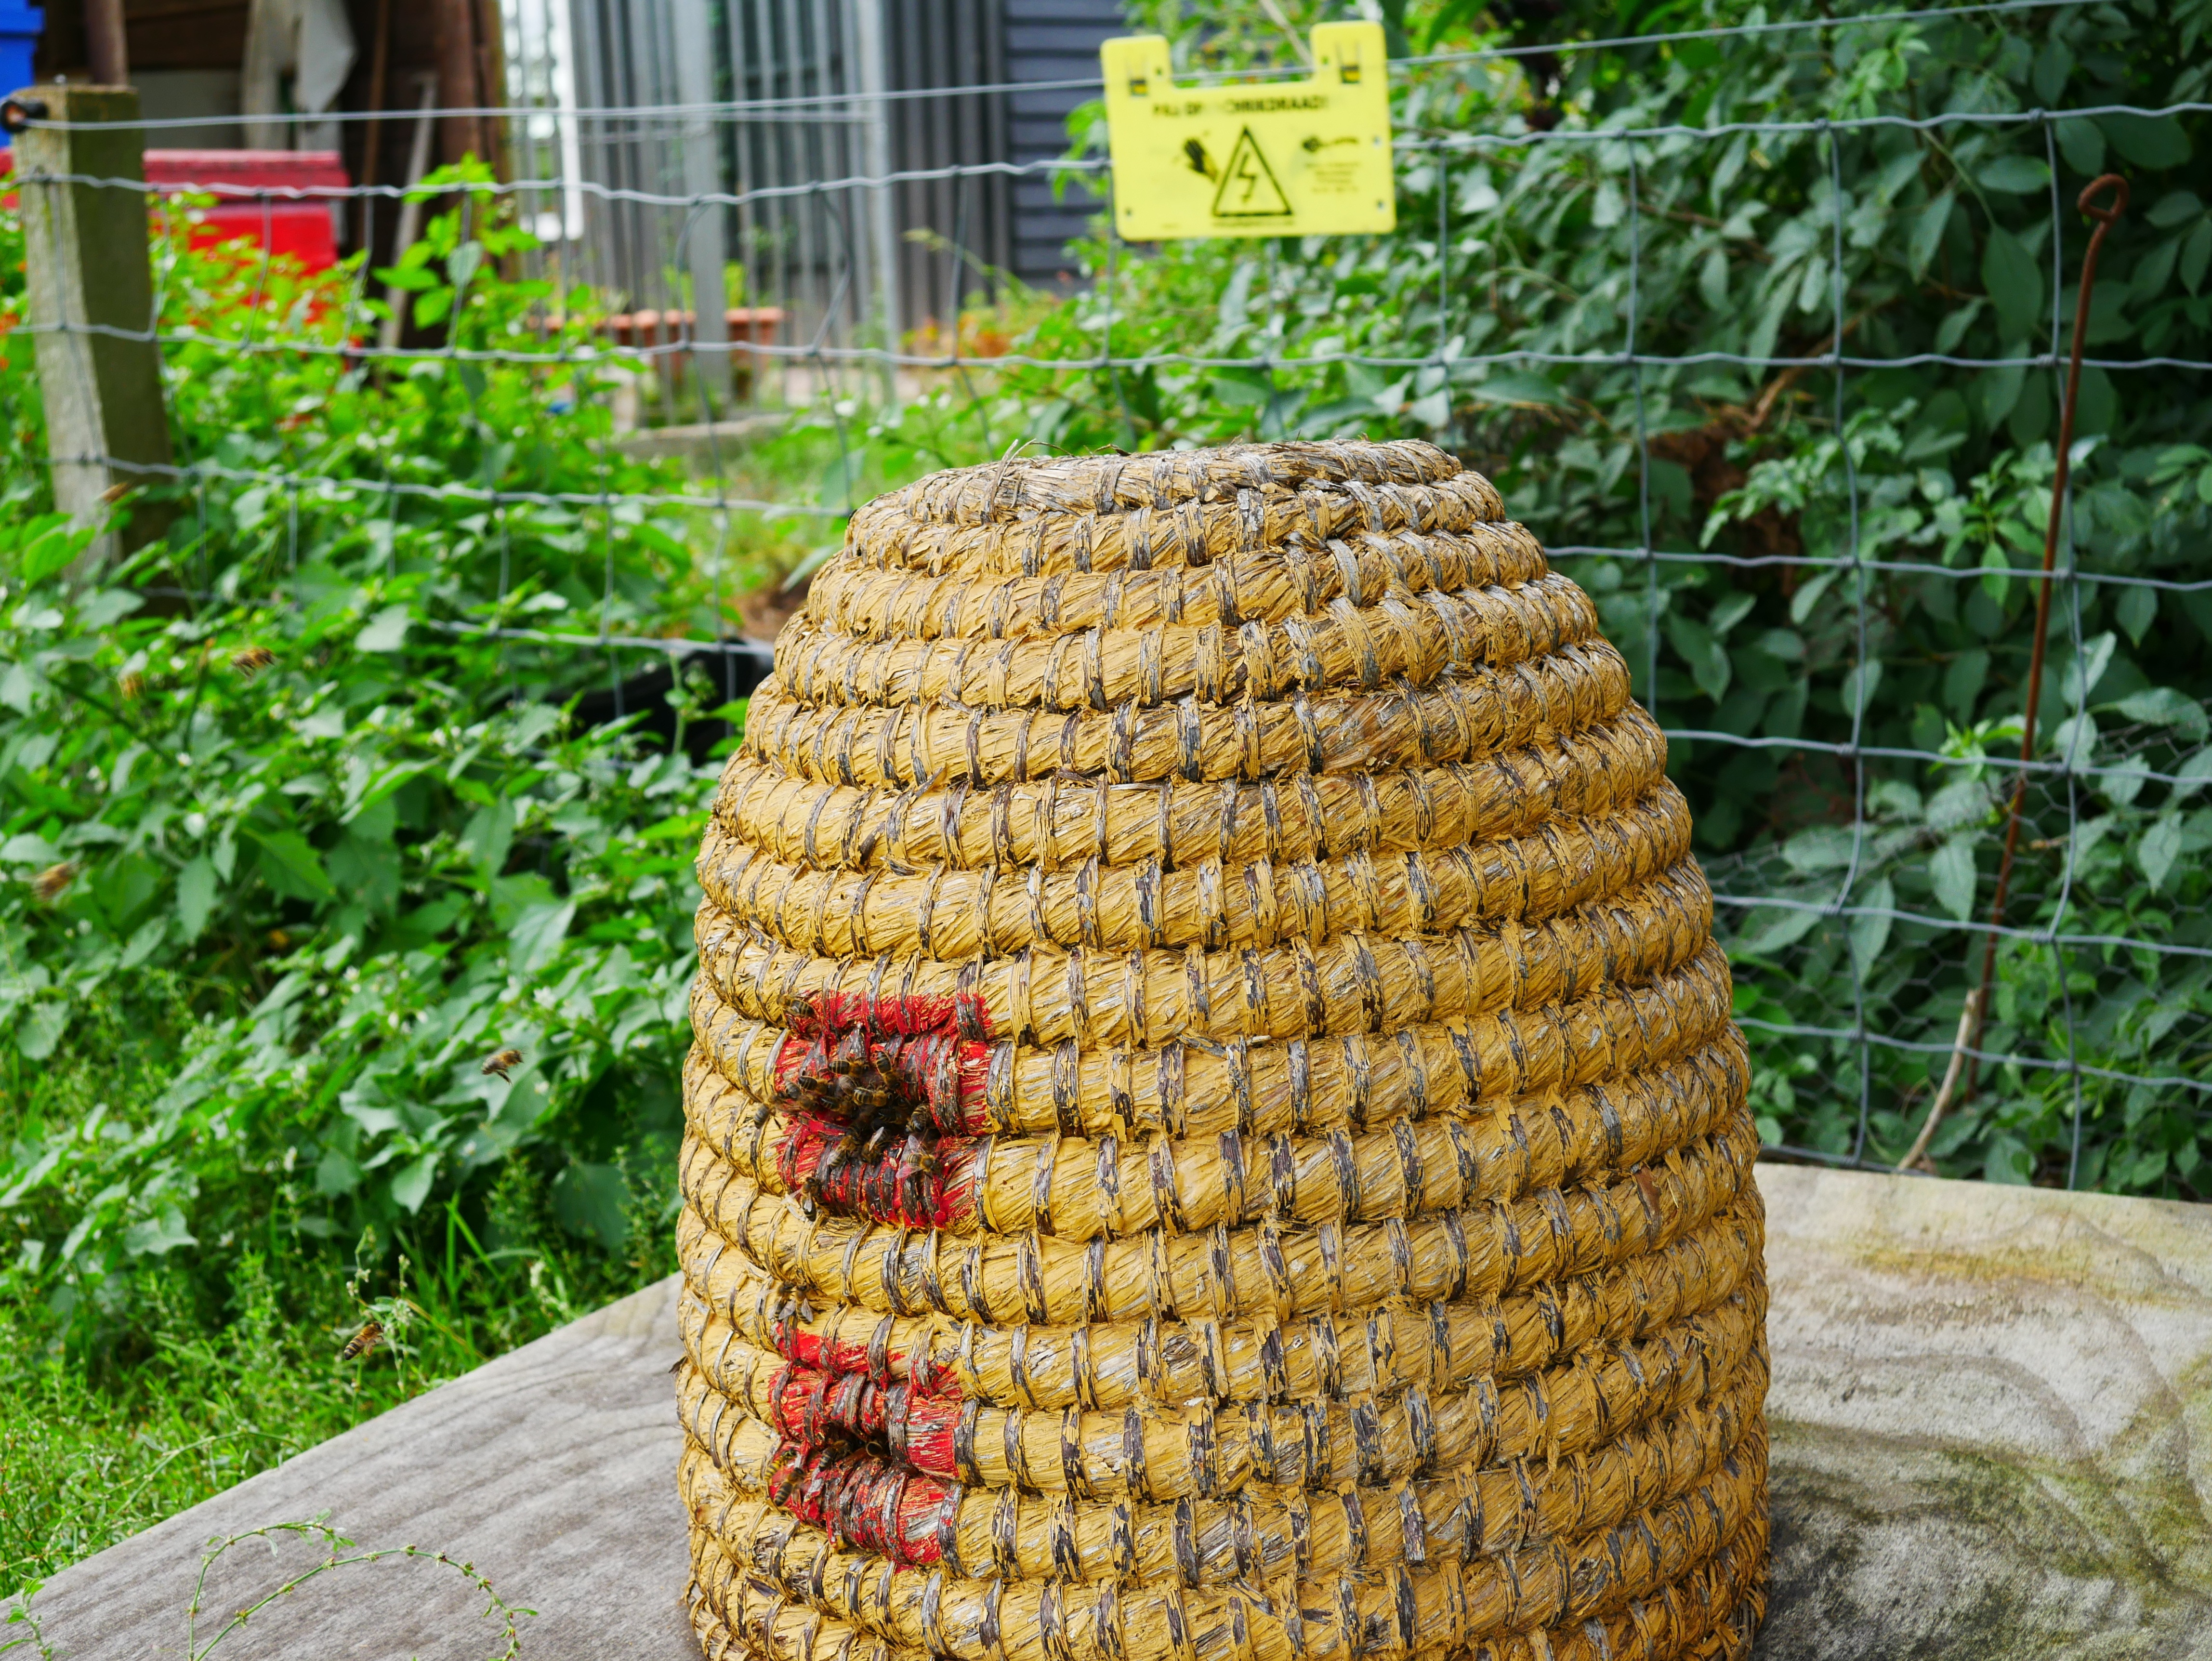
nature, bloom, pattern, food, produce, crop, insect, agriculture, garden, invertebrate, design, bee, straw, insects, bumblebee, honeycomb, bees, beehive, insects hotel, man made object, grass family, membrane winged insect